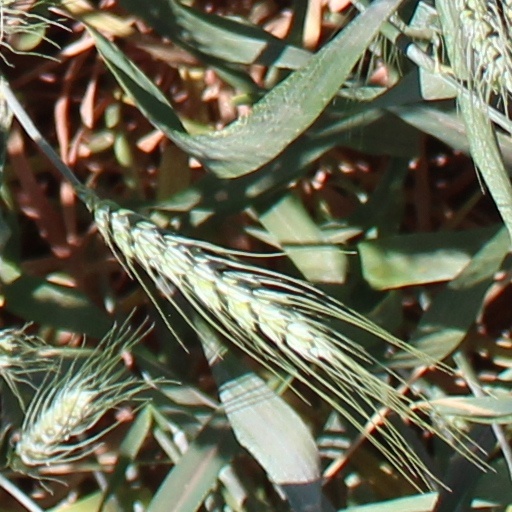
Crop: wheat